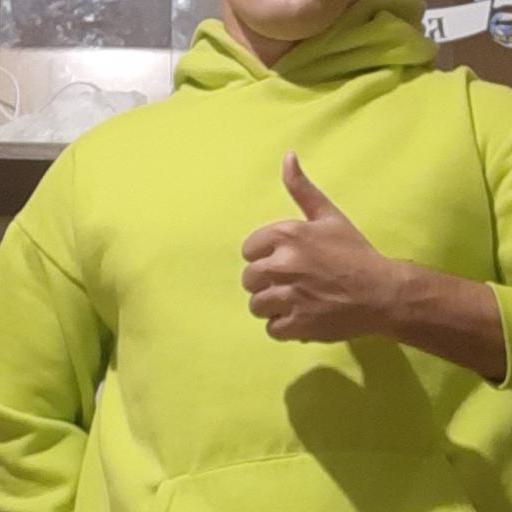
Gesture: like